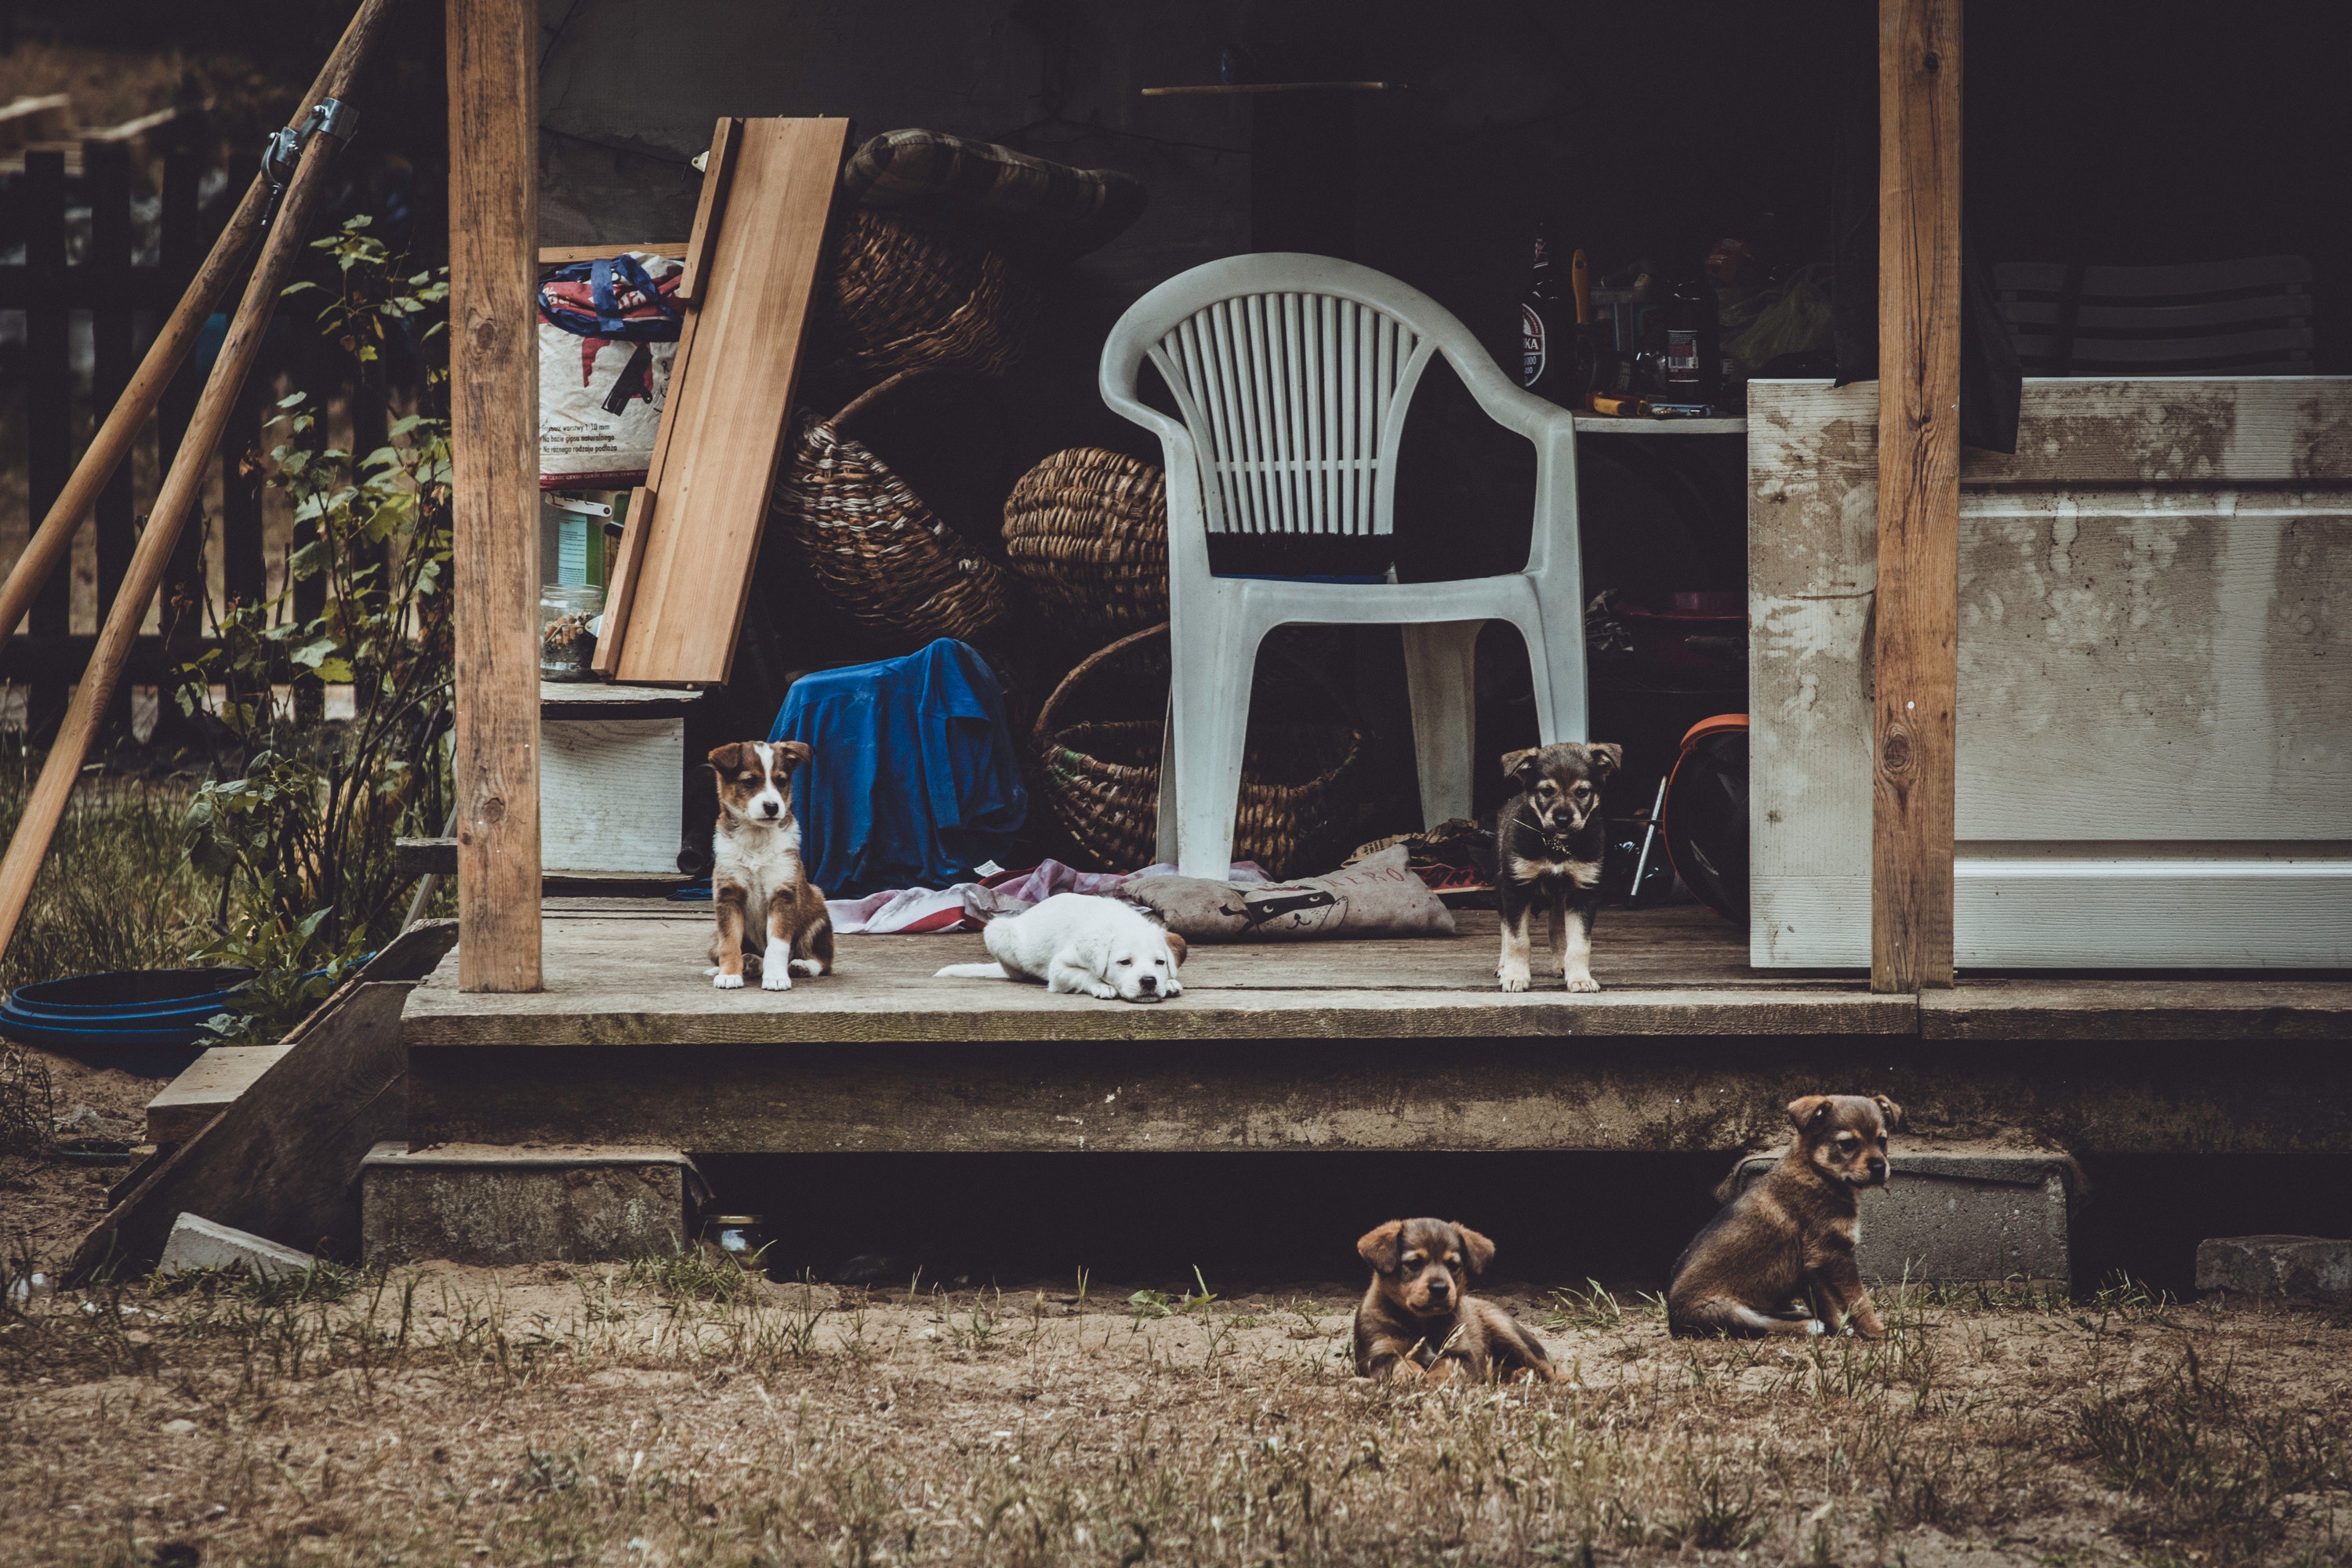
mammal, house, window